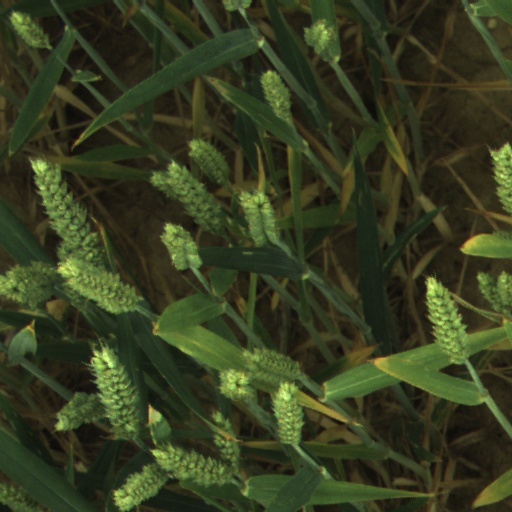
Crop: wheat